Worldwide Developers Conference

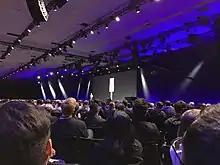
The Platforms State of the Union address at WWDC 2017

The conference begins with a Monday morning keynote address by Tim Cook and other Apple executives. (From 1998 until his resignation and death in 2011, Steve Jobs gave the keynote address, which the media often called the "Stevenote".) It is attended by both conference attendees and the media, since Apple regularly makes product announcements at the event. Hardware announced during the address is sometimes exhibited in the conference hall afterwards. The keynote address is followed in the afternoon by a Platforms State of the Union address, which highlights and demonstrates changes in Apple's software developer platforms that are detailed in sessions later in the week. The Apple Design Awards are also announced on the first day of the conference.